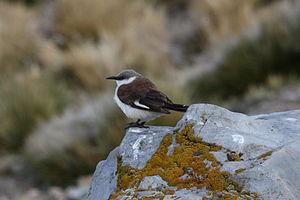
Le Cinclode à ventre blanc est une espèce de passereaux de la famille des Furnariidae. Il a été décrit par Johann Jakob von Tschudi en 1844.